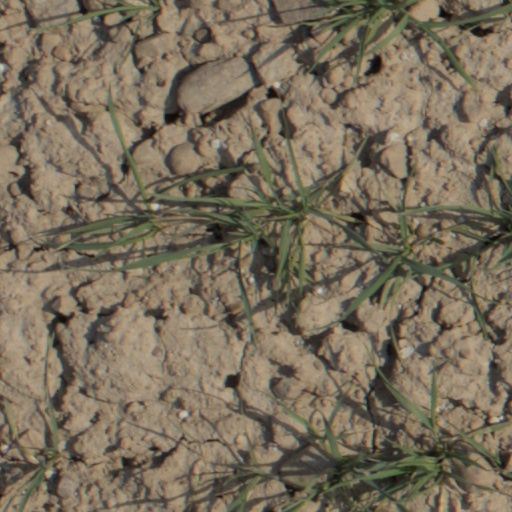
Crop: wheat